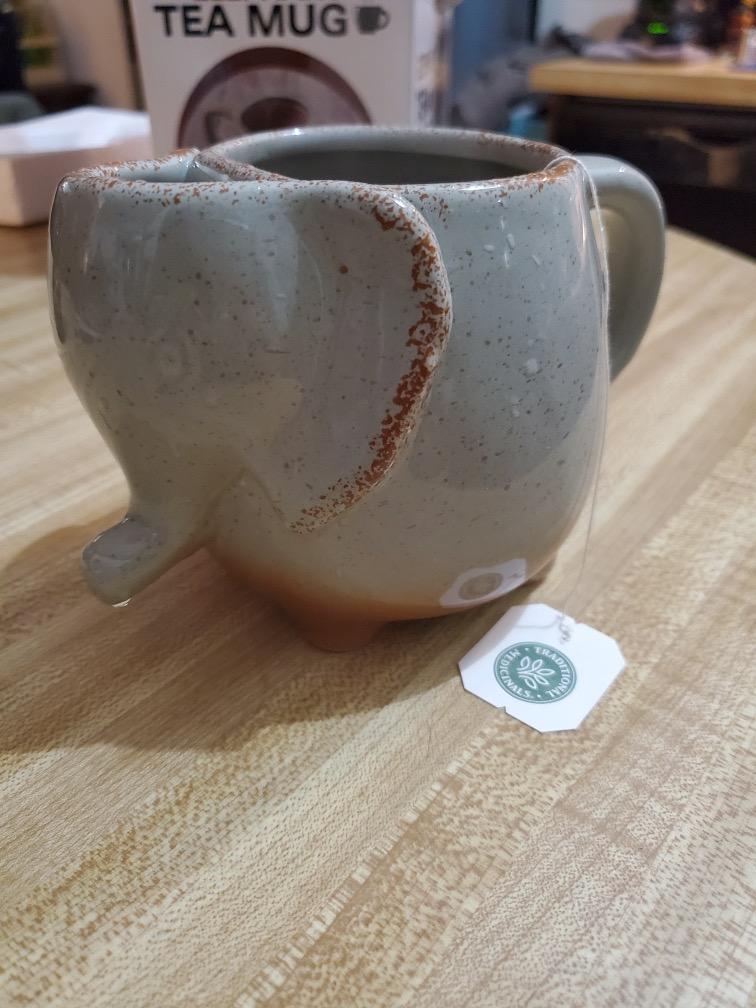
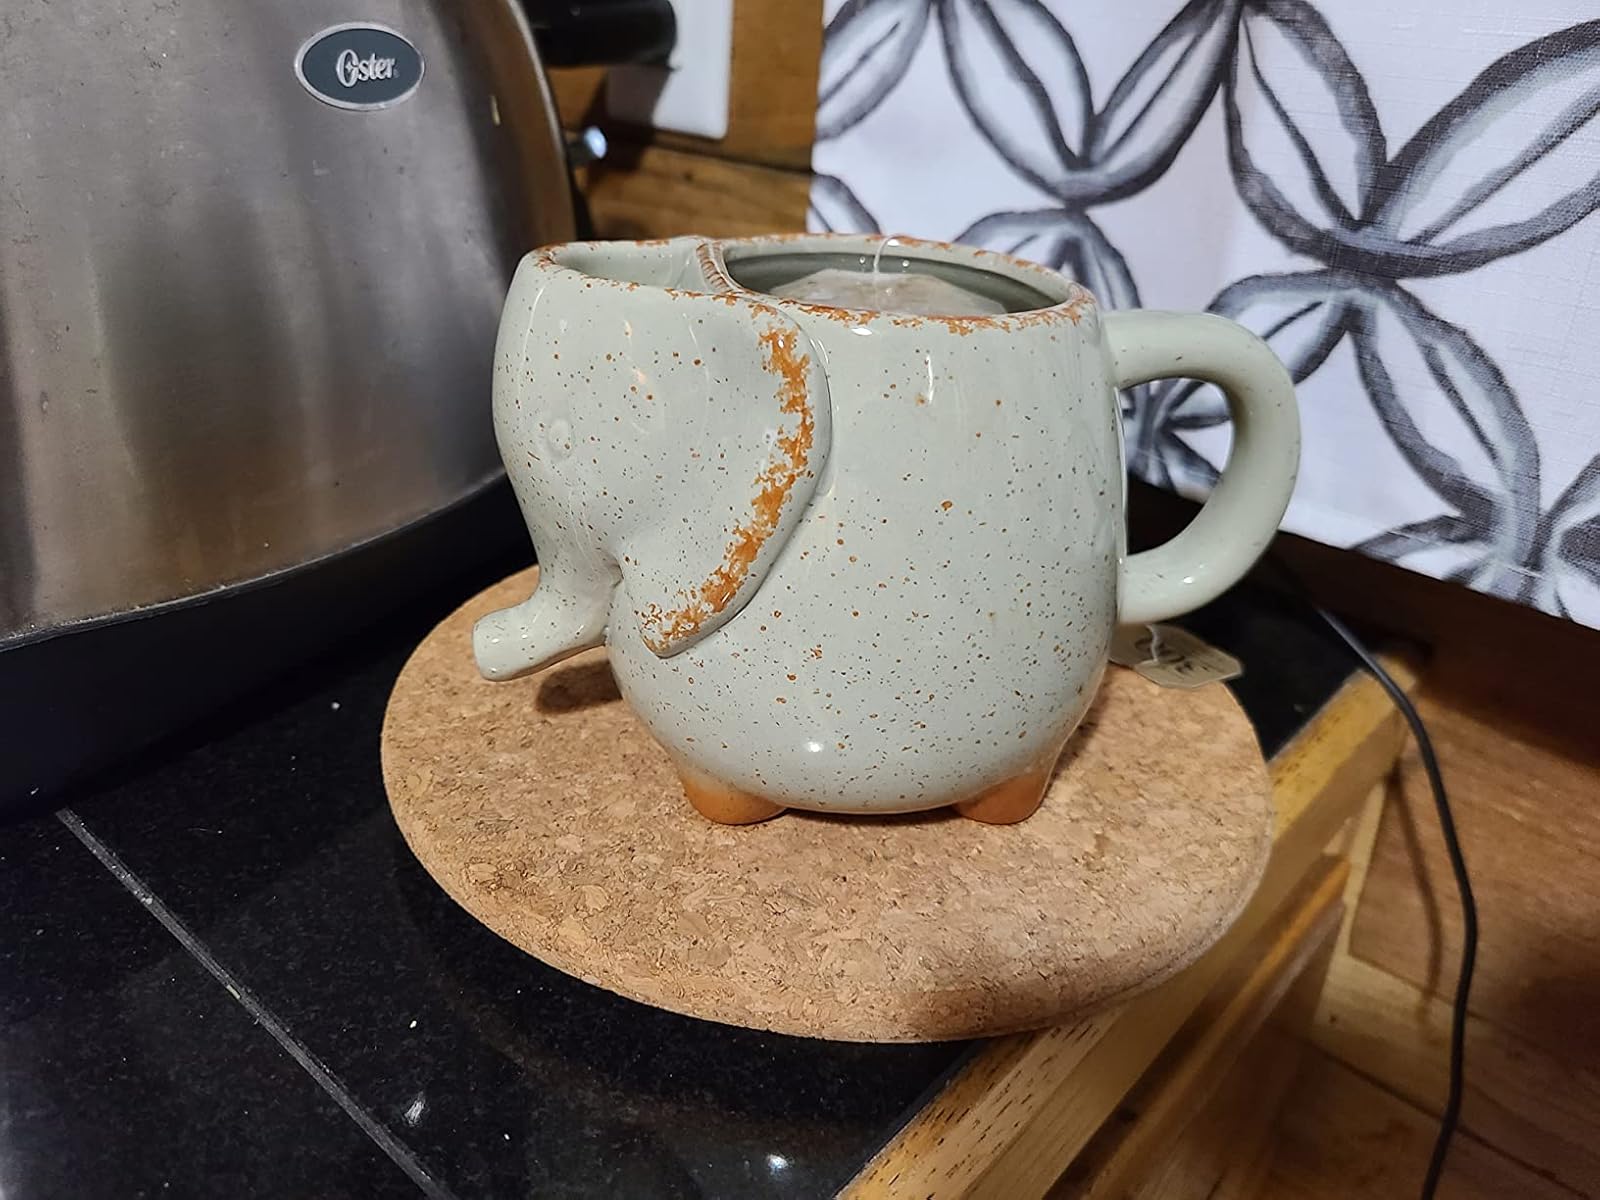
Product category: items_mug
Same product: yes